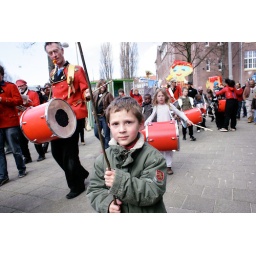
Nederland, Amsterdam, 12-04-2008. Optocht door de buurt bij het begin van het lentefeest Jalan Jalan in de indische buurt. Foto: Joyce van Belkom